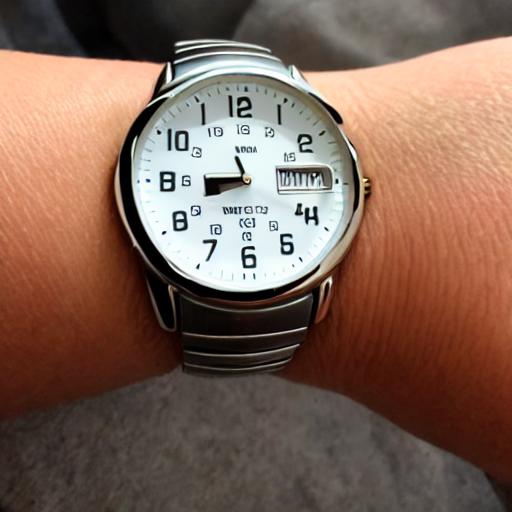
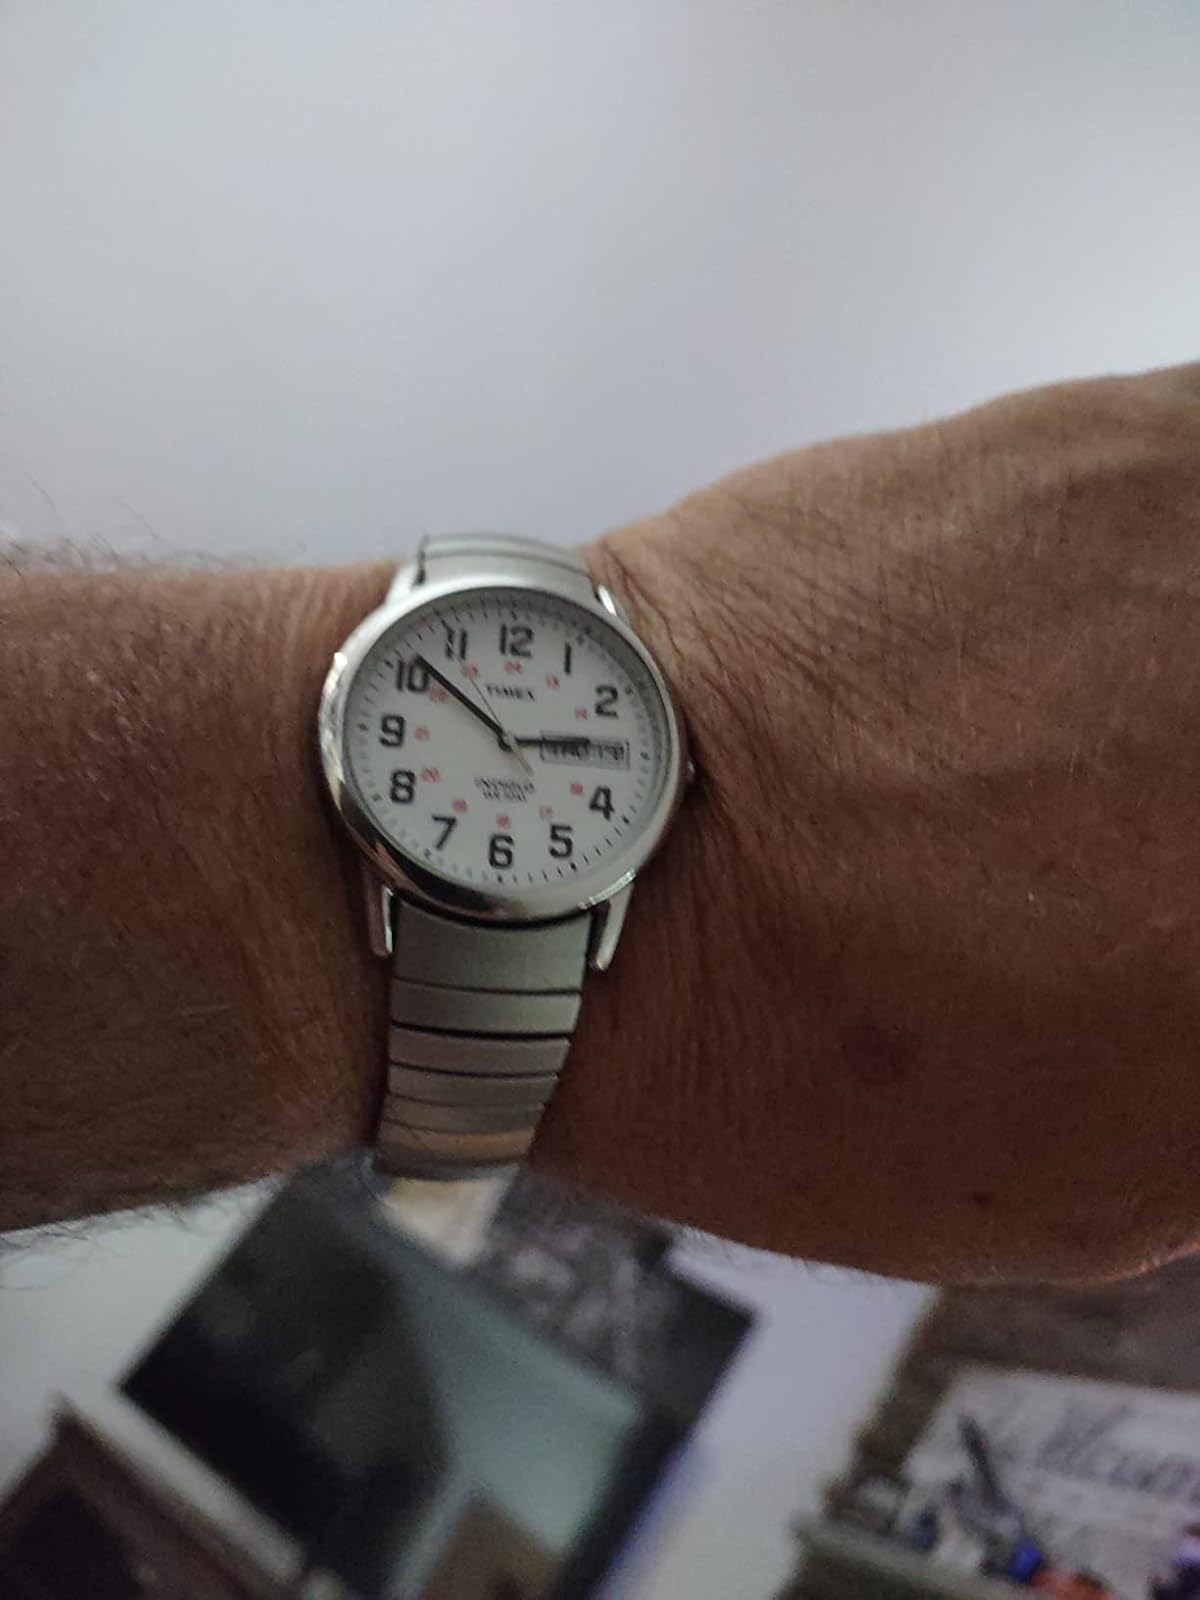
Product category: accessories_watch
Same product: no